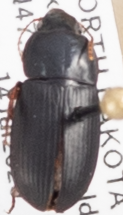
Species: Harpalus opacipennis
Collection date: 2020-07-14
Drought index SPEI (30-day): -1.028
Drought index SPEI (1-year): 1.386
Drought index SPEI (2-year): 1.77